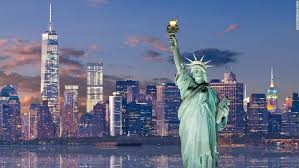
Landmark: Statue of Liberty